City Lights Pocket Poets Series

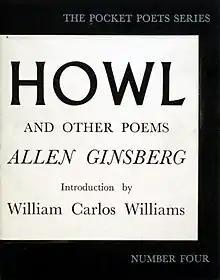
"Howl and Other Poems" was published in the fall of 1956 as number four in the Pocket Poets Series from City Lights Books

The City Lights Pocket Poets Series is a series of poetry collections published by Lawrence Ferlinghetti and City Lights Books of San Francisco since August 1955.